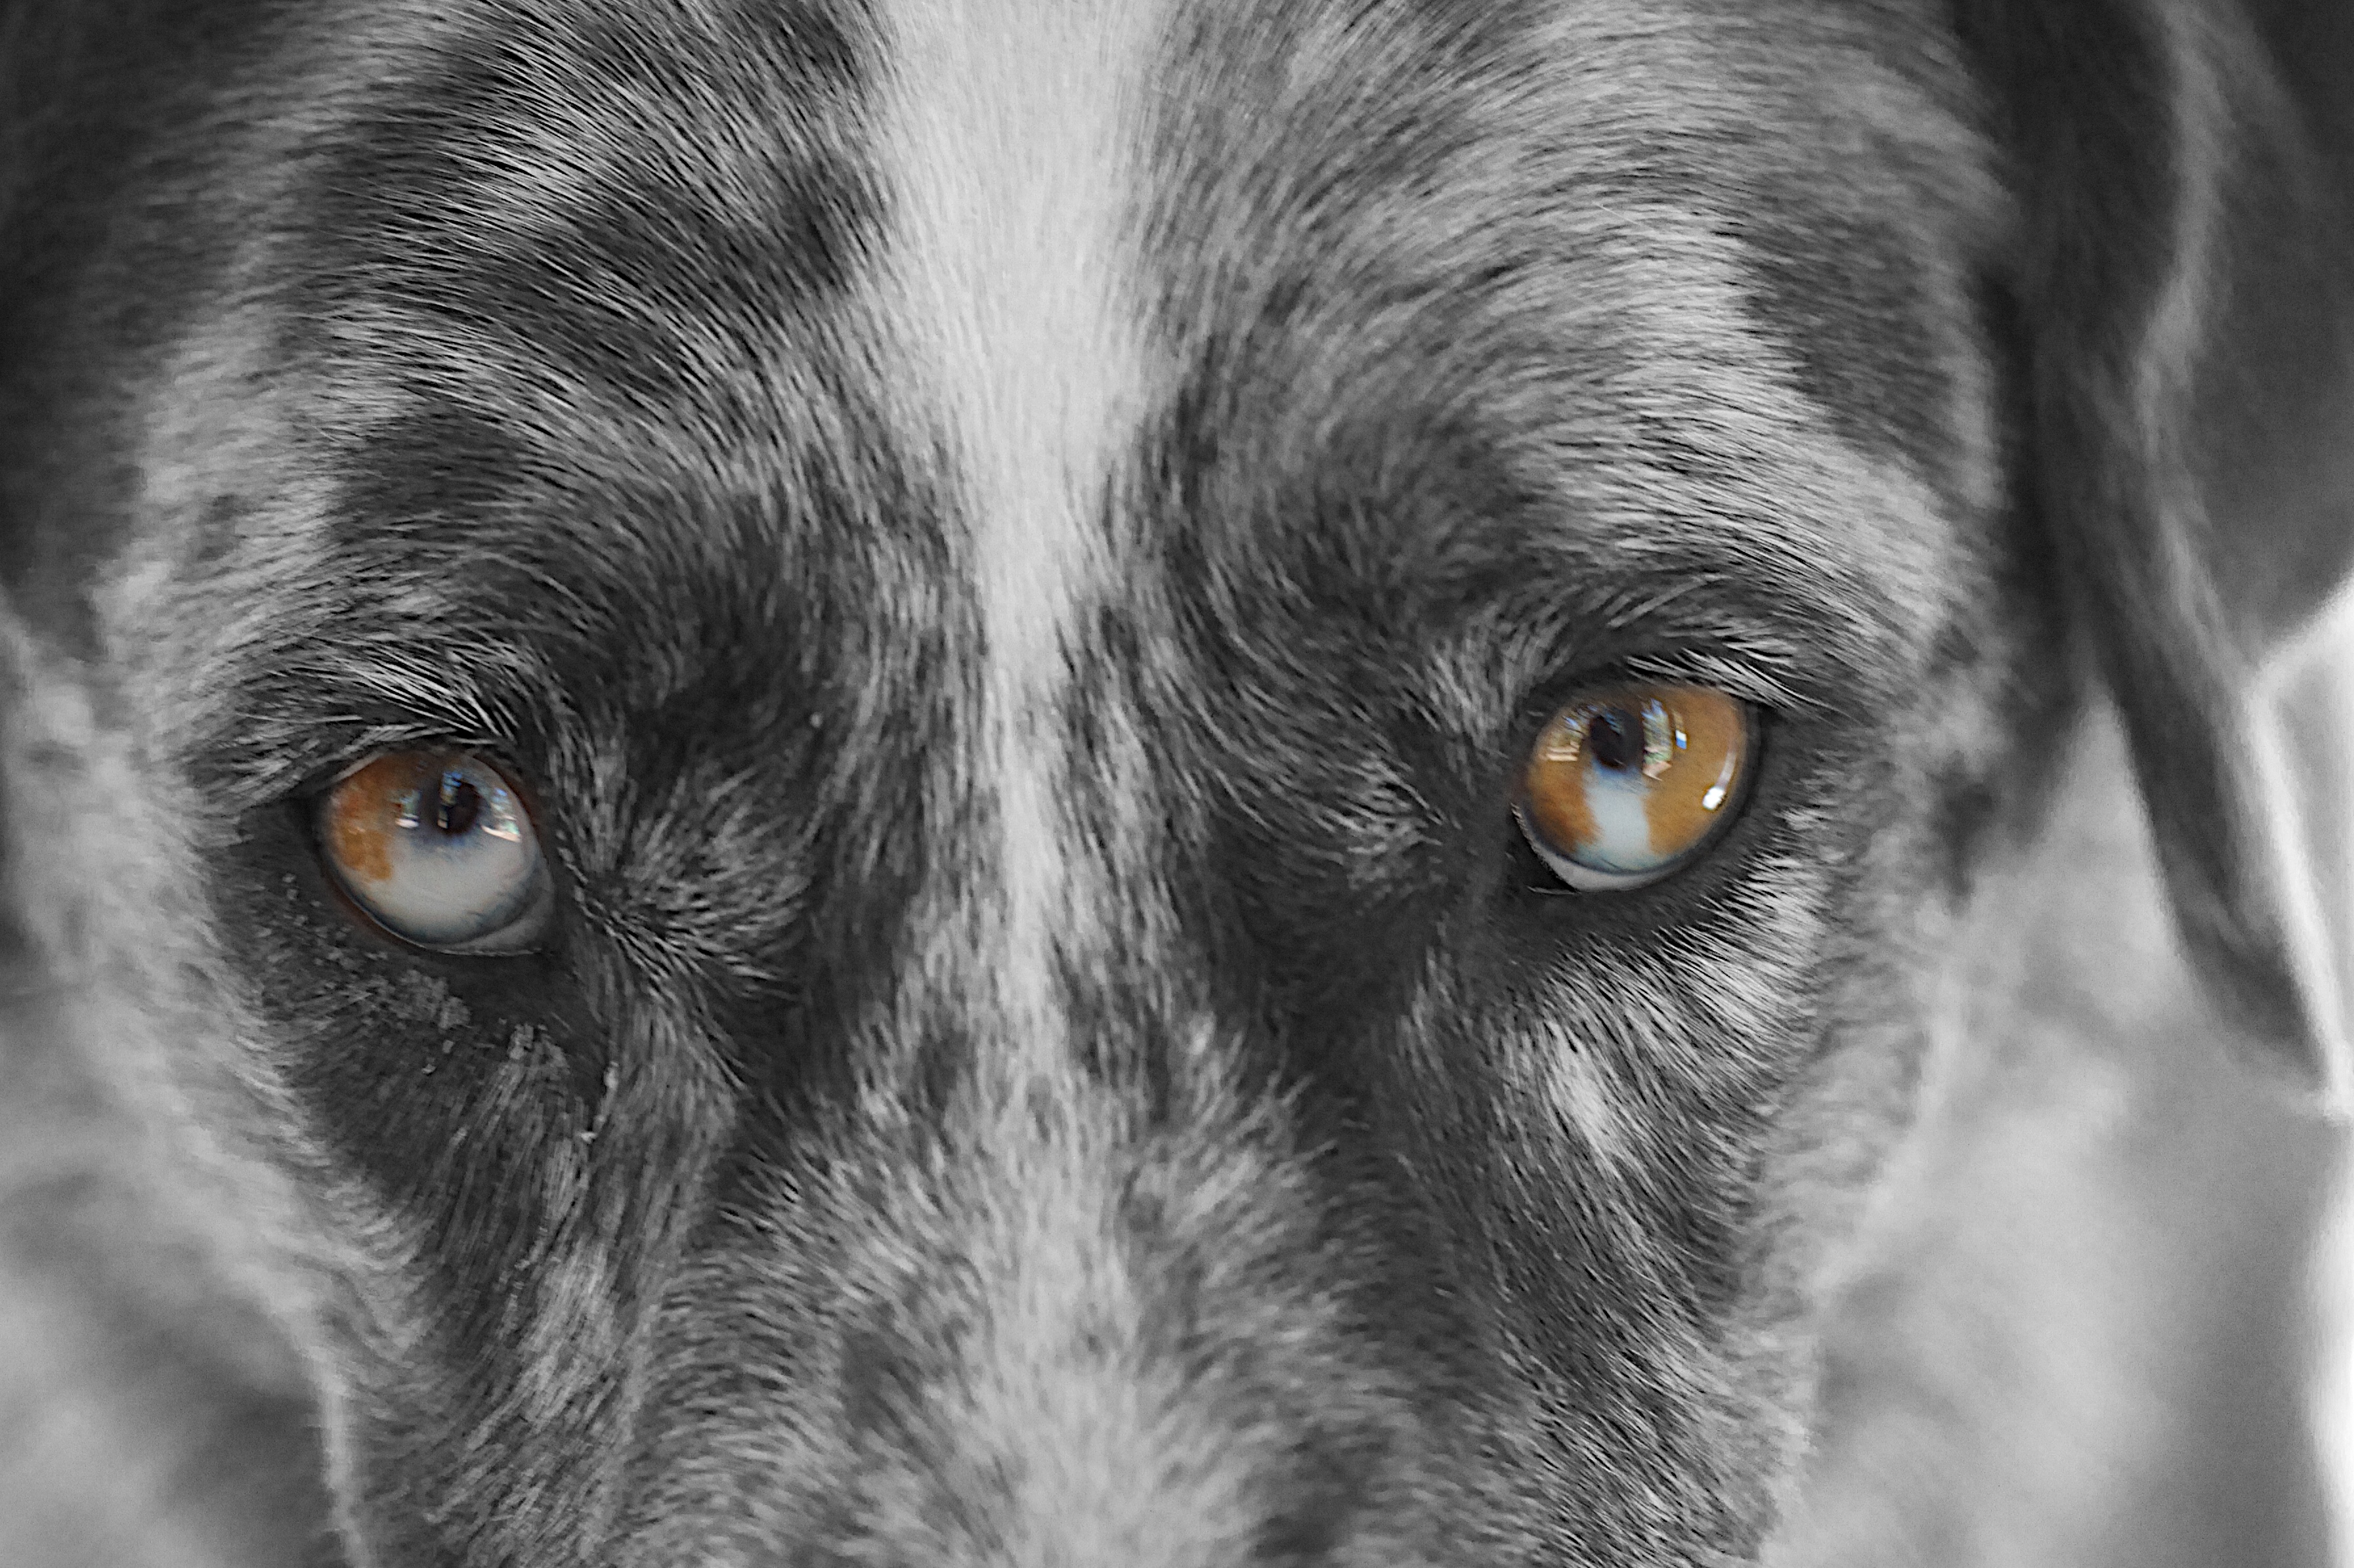
black and white, puppy, dog, mammal, black, monochrome, close up, nose, eyes, whiskers, snout, vertebrate, felix, organ, colorsplash, dog breed, monochrome photography, dog like mammal